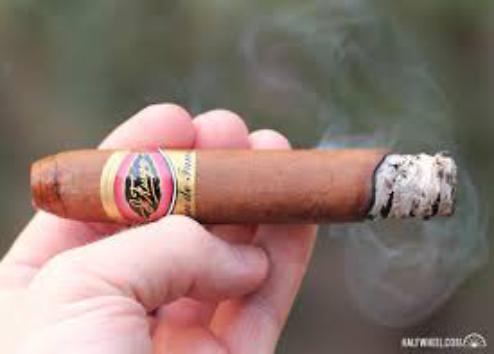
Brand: J Fuego
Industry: Necessities